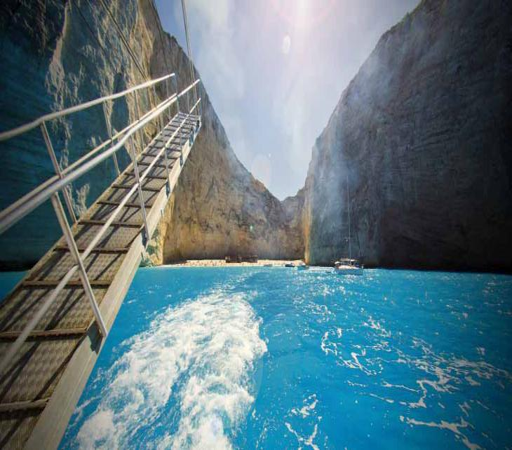
visit the most famous sight by boat !